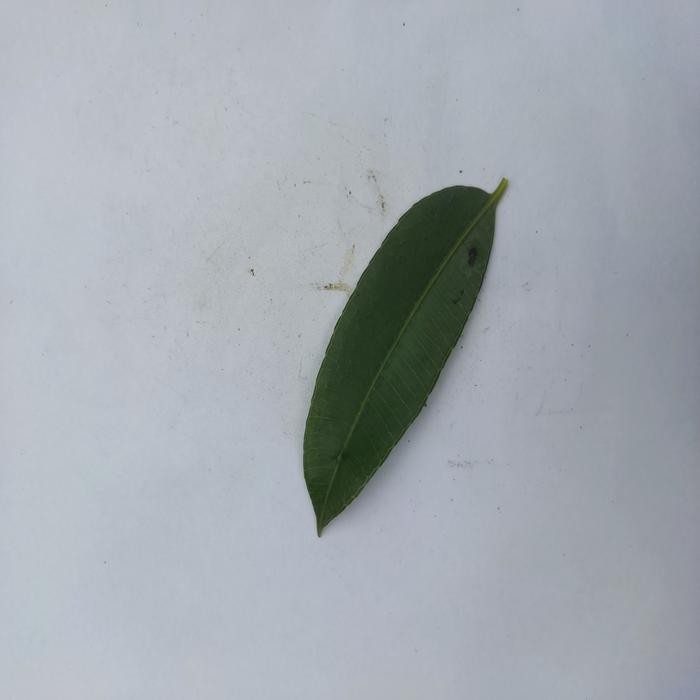
Crop: Hog Plum
Leaf condition: Heathy_Leaf